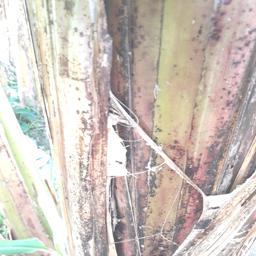
Label: PSEUDOSTEM WEEVIL